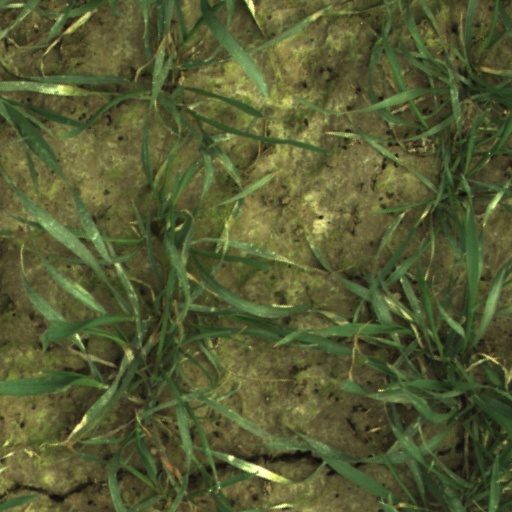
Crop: wheat